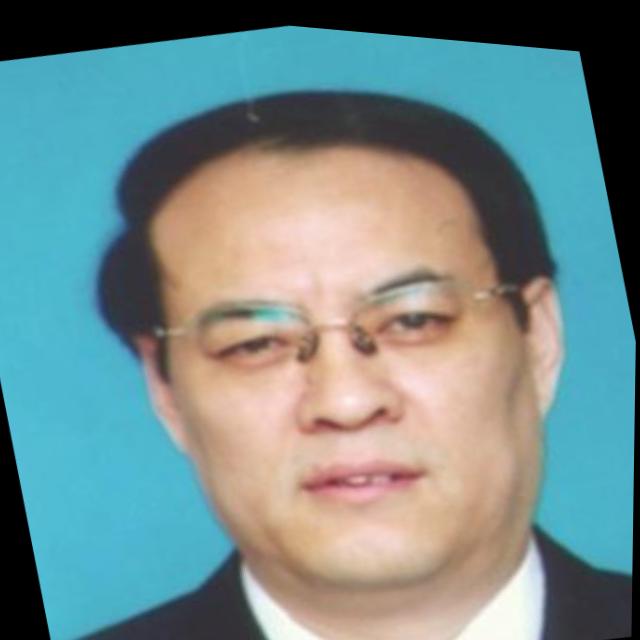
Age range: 45-64